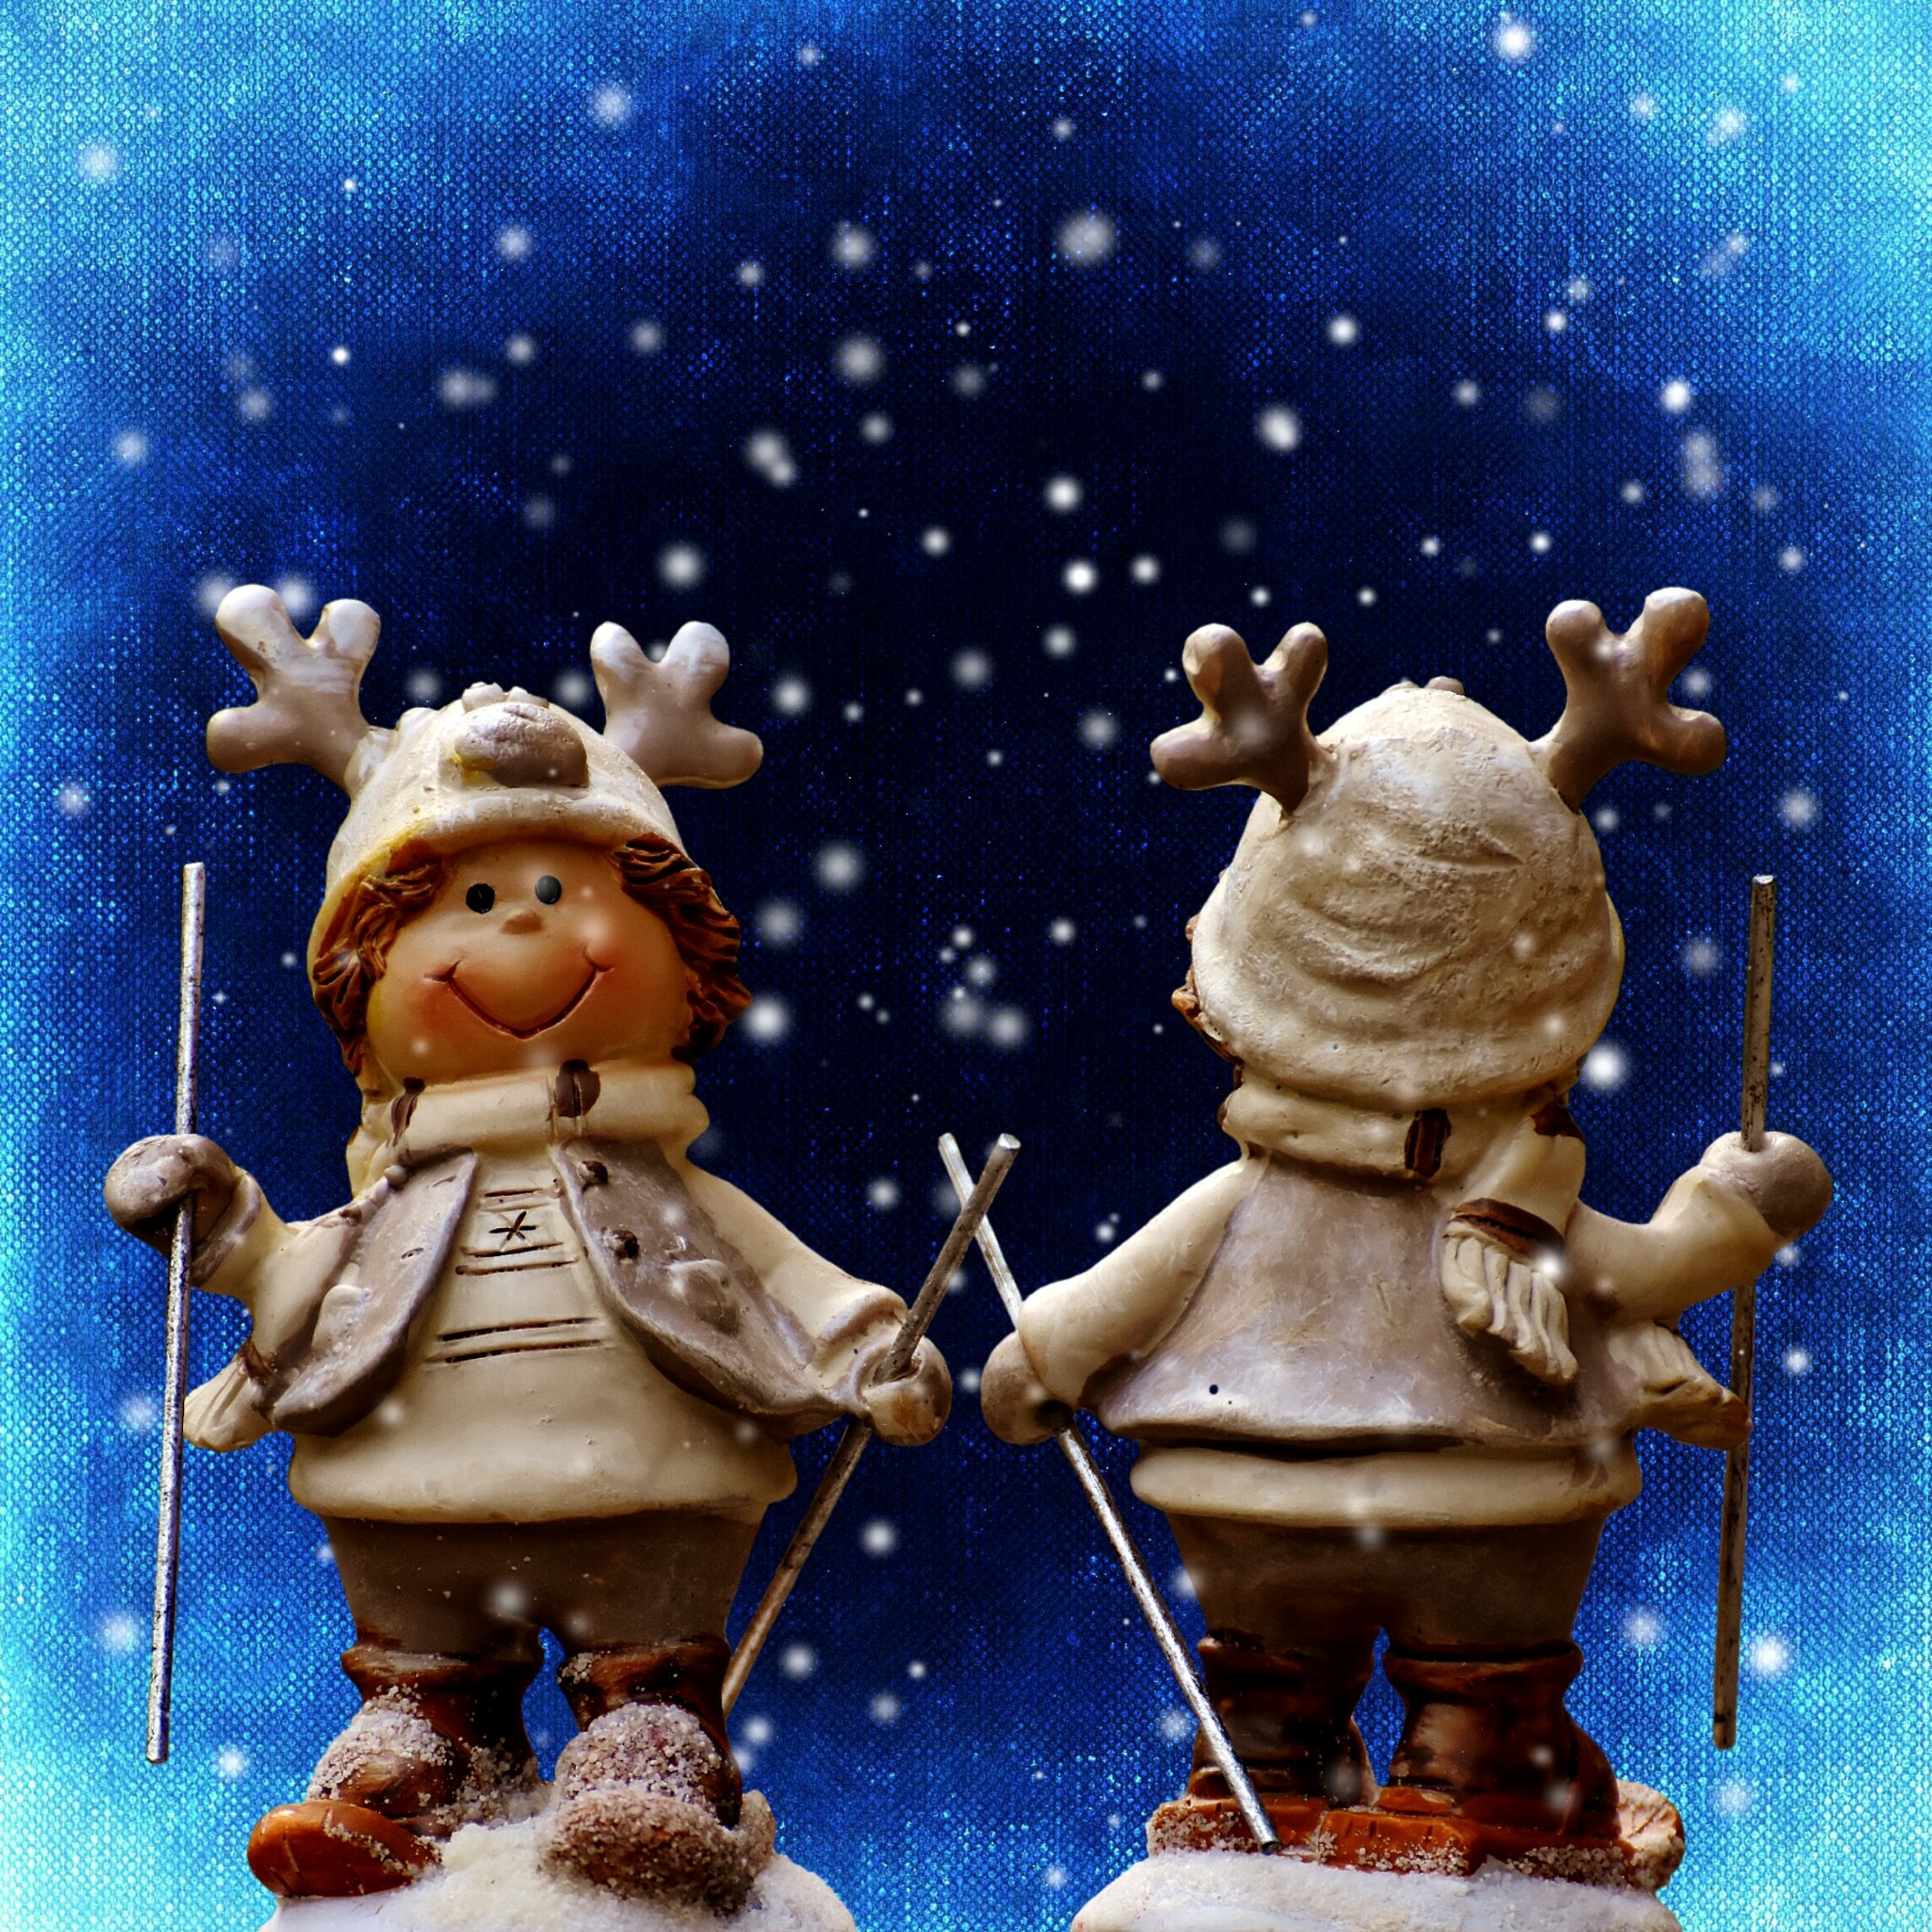
snow, winter, animal, decoration, christmas, toy, deco, advent, christmas decoration, christmas time, figure, illustration, contemplative, ski, funny, decorated, figures, december